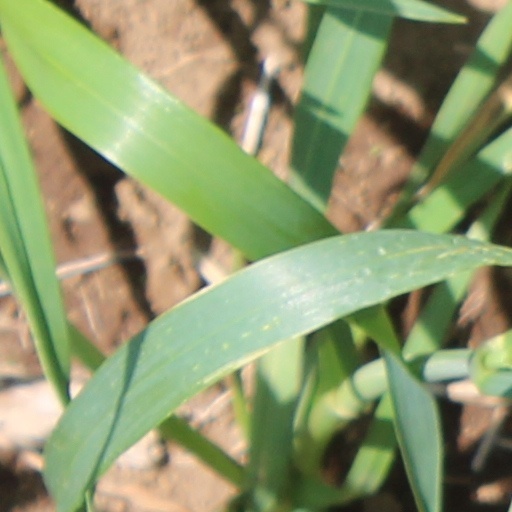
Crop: wheat